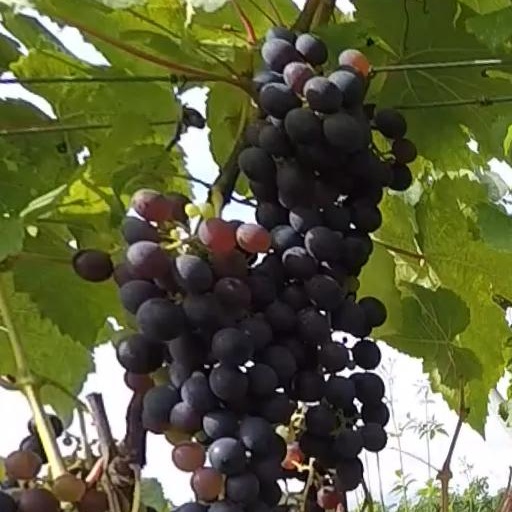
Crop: grape